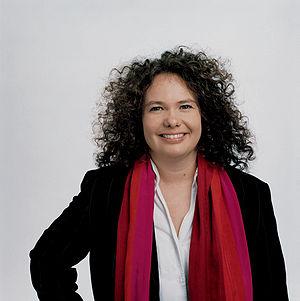
Monika Vana est une femme politique autrichienne membre de Die Grünen.
Cet article présente la liste des députés européens d'Autriche de la 8ᵉ législature.